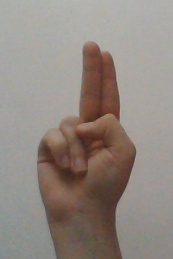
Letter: taa